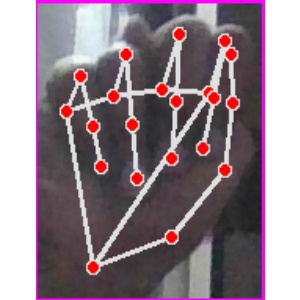
अक्षर: न